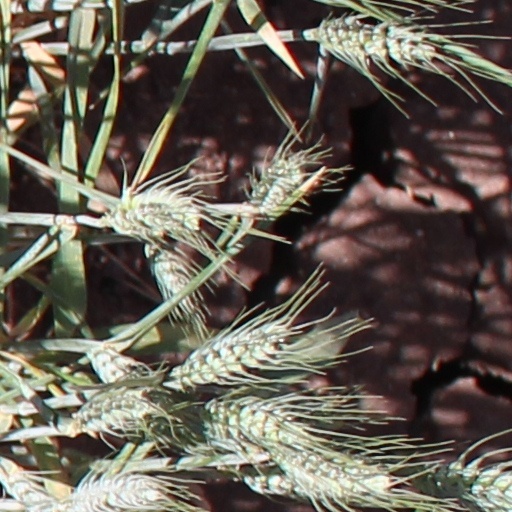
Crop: wheat